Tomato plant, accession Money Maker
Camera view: vertical (180 deg); turntable rotation: 240 degrees
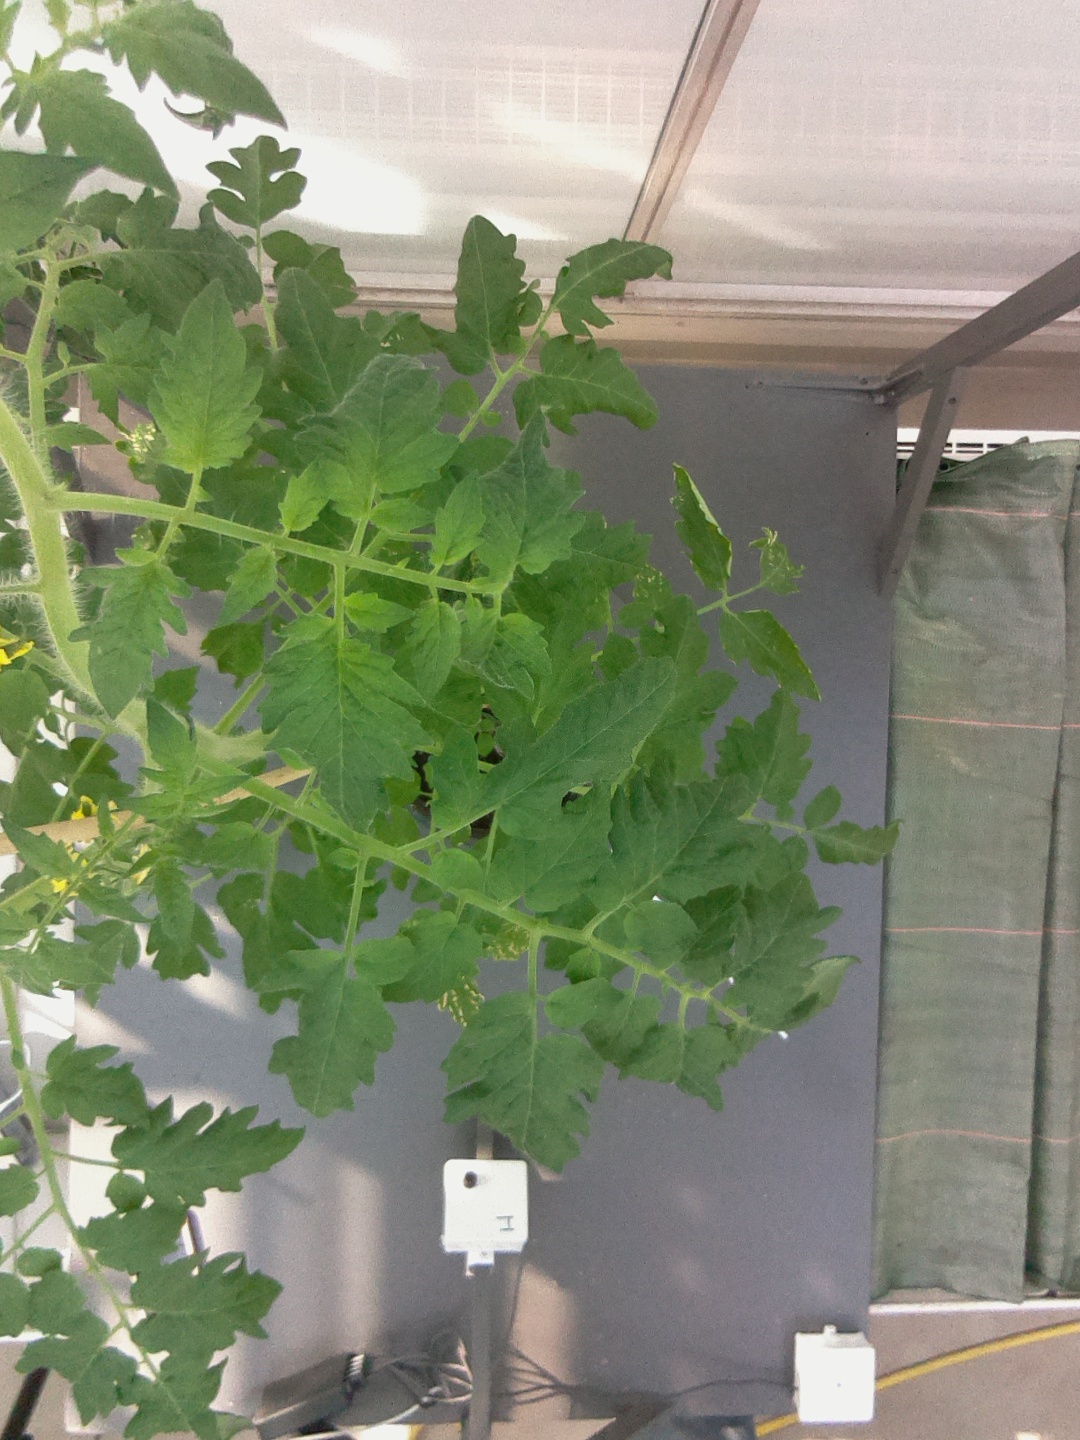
BBCH growth stage 70: Fruits at the main stem or branches visibles